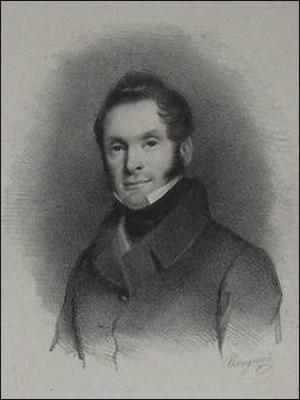
Le comte Ferdinand-Gommaire-Joseph Cornet de Grez d'Elzius, né le 5 octobre 1797 à Bruxelles et mort le 25 janvier 1869 à Bruxelles, est un homme politique belge.